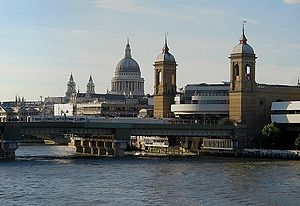
Cannon Street Station / Betjening
Cannon Street Station set fra London Bridge.
Cannon Street Station, også kendt som London Cannon Street eller simpelthen Cannon Street, er en endestation i det centrale London og en London Underground-station på Cannon Street i City of London. Den er bygget på stedet, hvor Hanseforbundets handelsbase i England, Steelyard, lå.